Indian Mound Cemetery

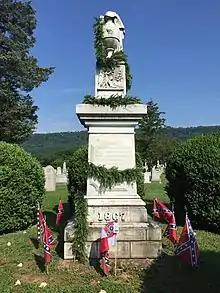

Due to its strategic location on a bluff commanding views of the South Branch Potomac River, the Romney Covered Bridge, and the Northwestern Turnpike for half a mile, Indian Mound Cemetery was an important lookout position during the American Civil War. On October 22, 1861, Union Army General Scott ordered General Benjamin Franklin Kelley to concentrate his forces at New Creek (now known as Keyser) and attack and capture Romney. Kelley left New Creek early on the morning of October 27 and the Confederate States Army at Romney began preparations for his arrival. The Confederates planted a twelve-pound rifle cannon and a mountain howitzer in Indian Mound Cemetery ready to fire at the lead of the Union Army column as it emerged from Mechanicsburg Gap in Mill Creek Mountain. The Union forces drove in and advanced to Indian Mound Cemetery where the Confederate forces made a stand and opened fire on the Federals with the twelve-pound rifle cannon and the mountain howitzer. A severe cannonade took place between the artillery of both the Union and Confederate forces for an hour.